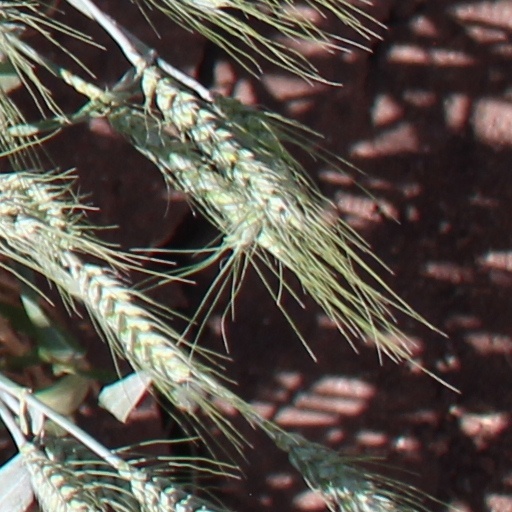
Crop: wheat